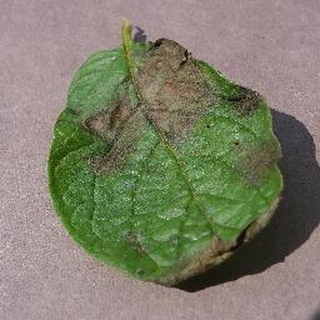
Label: potato_late_blight